Kido Station

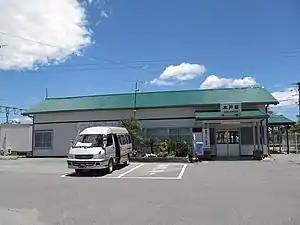
Kido Station, June 2014

is a railway station located in the town of Naraha, Fukushima Prefecture, Japan, operated by the East Japan Railway Company (JR East).